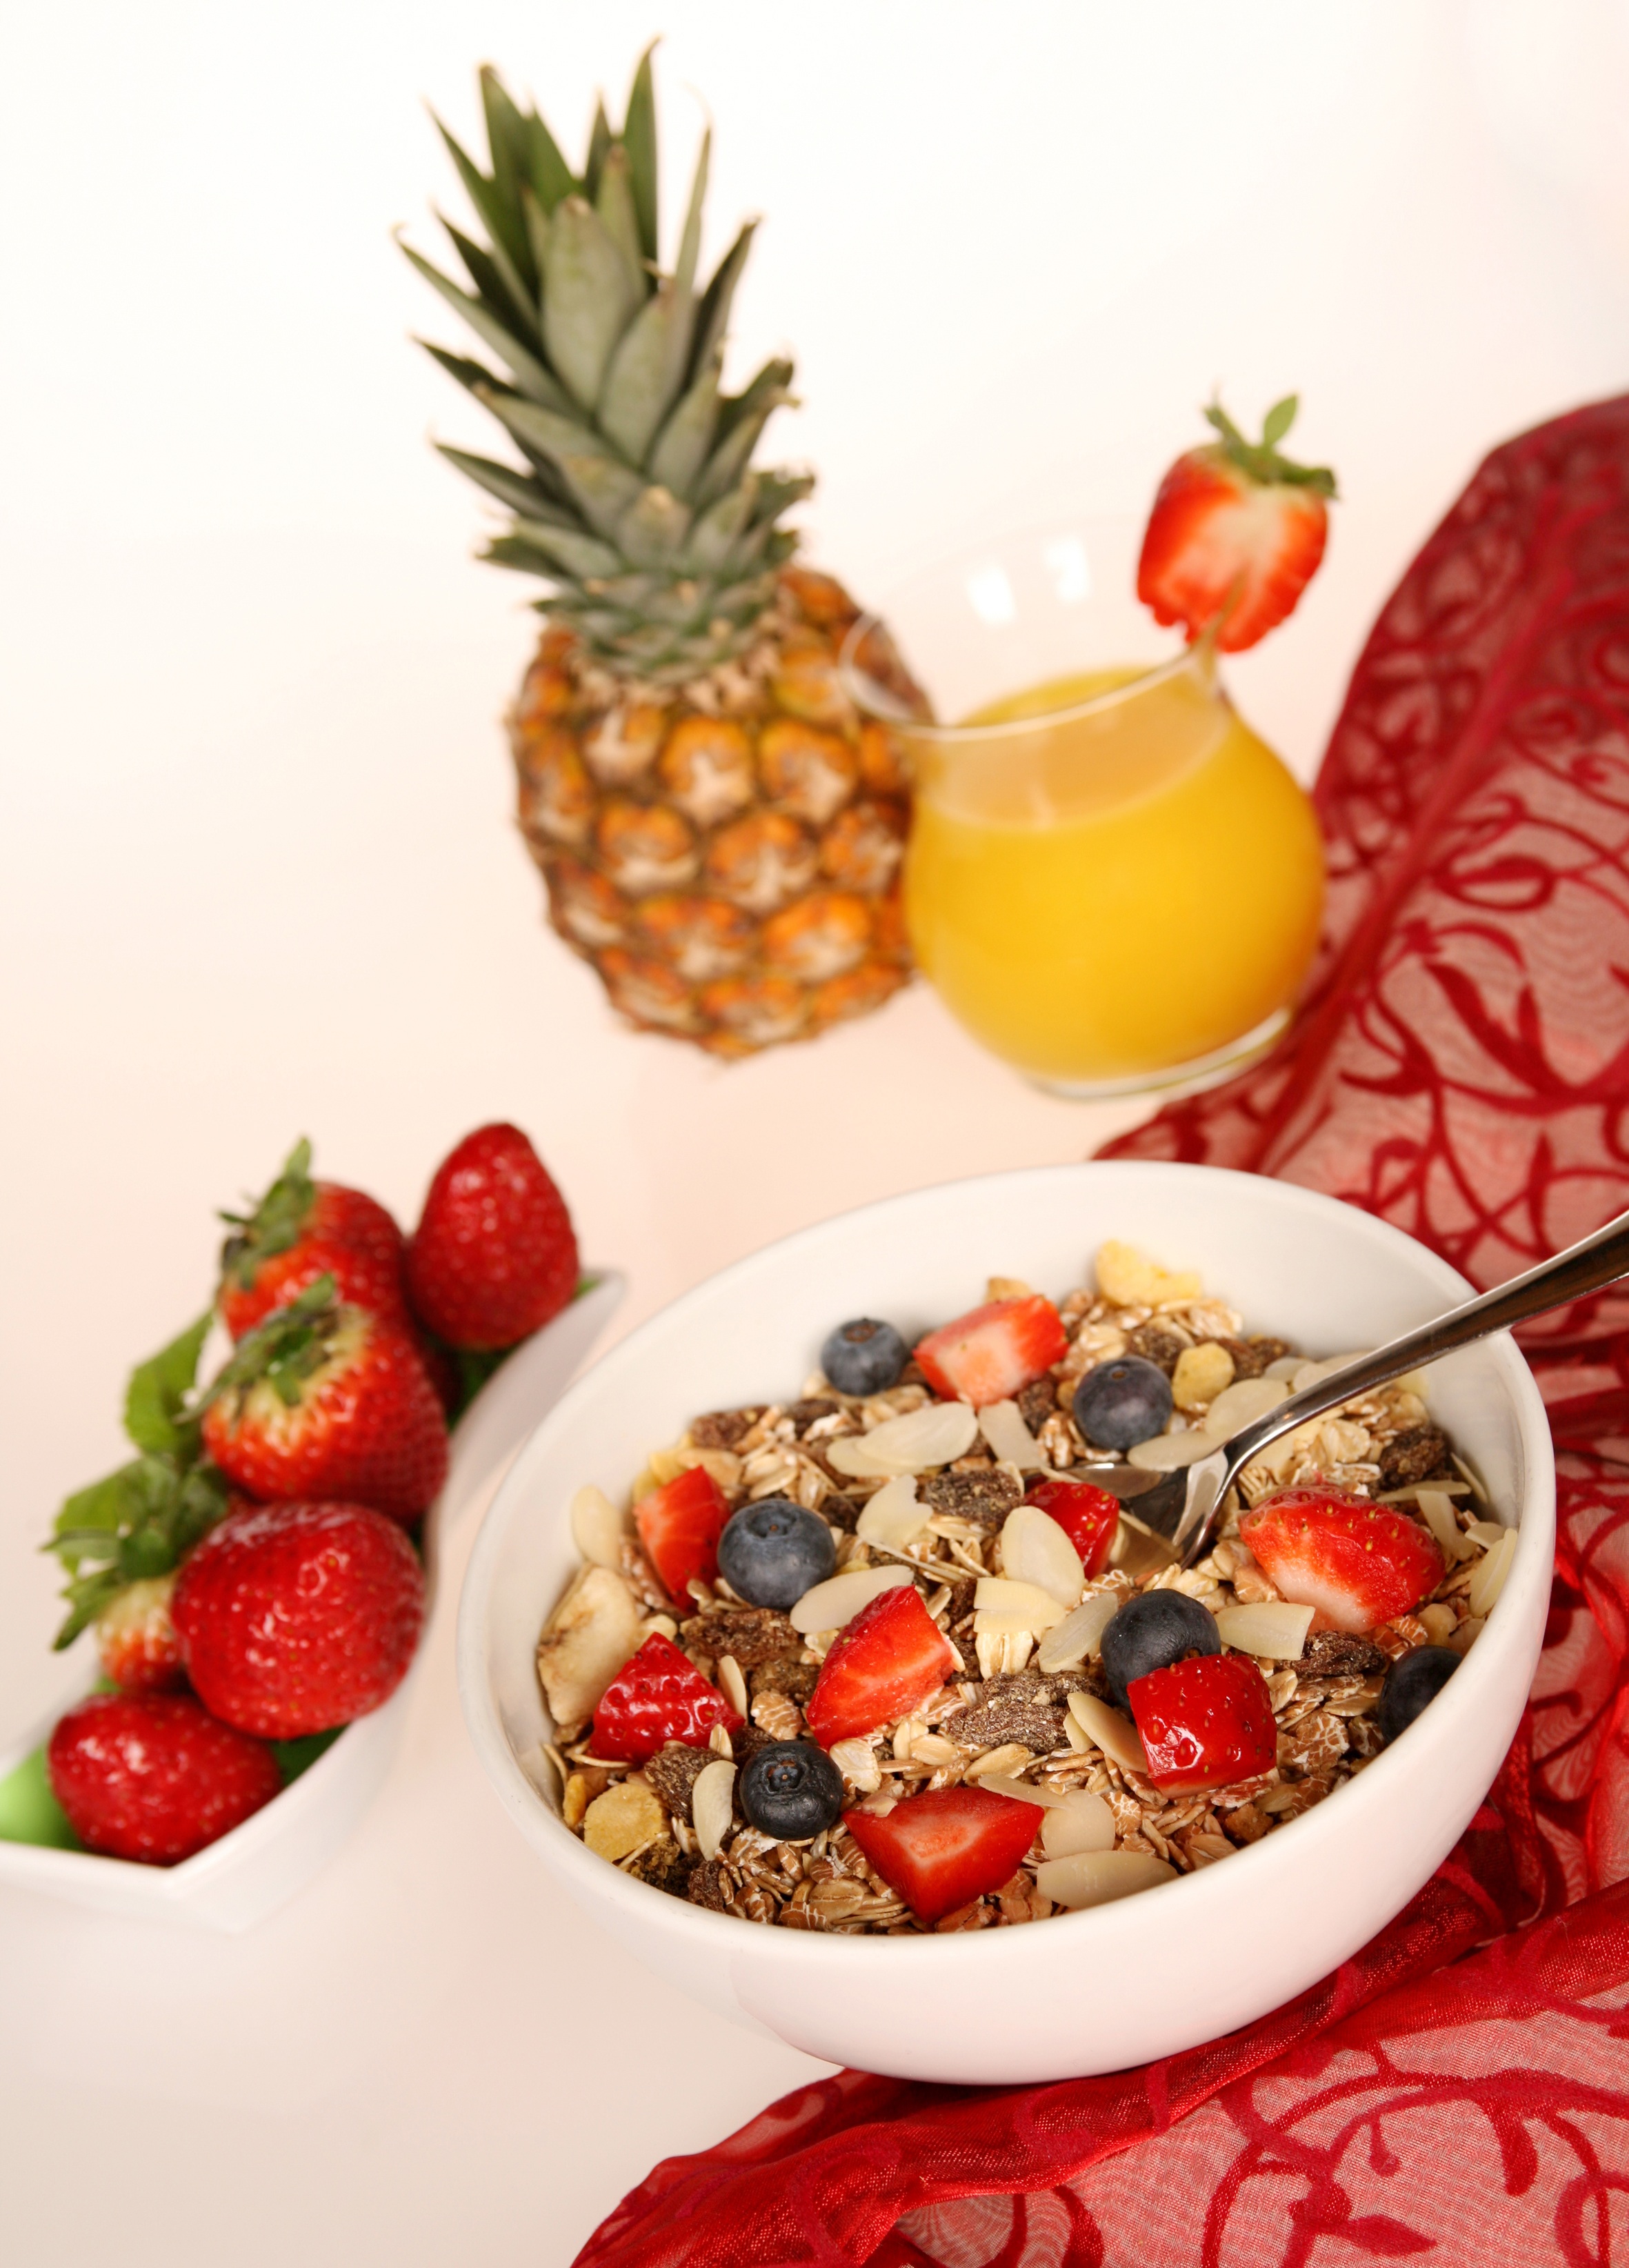
plant, fruit, bowl, dish, meal, food, produce, breakfast, healthy, pineapple, strawberry, blueberries, fruits, cereals, orange juice, strawberries, muesli, flowering plant, land plant